Ninja-Kid

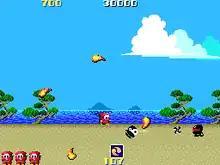
"Ninja-Kid" (arcade version)

Ninja-Kid II, known in Japan as and known in North America as Rad Action and JT-104, is a platform action video game first developed and published in 1987 by UPL in Japan. It is the direct sequel of "Ninja-Kid". "Game Machine" listed "Ninja-Kid II" on their June 1, 1987 issue as being the tenth most-successful table arcade unit of the month. The Famicom version was going to be released in North America by Sammy as Ninja Taro (not to be confused with the Game Boy game "Sengoku Ninja-kun", which was released in America as "Ninja Taro"), but the American version was cancelled.